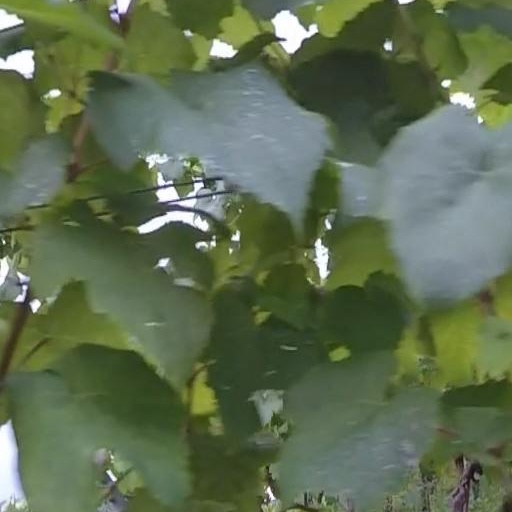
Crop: grape